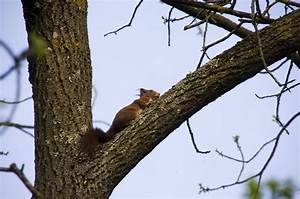
Label: scoiattolo